Cofactor (biochemistry)

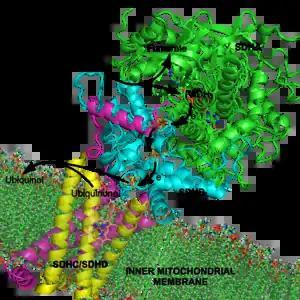
The succinate dehydrogenase complex showing several cofactors, including flavin, iron–sulfur centers, and heme.

A cofactor is a non-protein chemical compound or metallic ion that is required for an enzyme's role as a catalyst (a catalyst is a substance that increases the rate of a chemical reaction). Cofactors can be considered "helper molecules" that assist in biochemical transformations. The rates at which these happen are characterized in an area of study called enzyme kinetics. Cofactors typically differ from ligands in that they often derive their function by remaining bound.